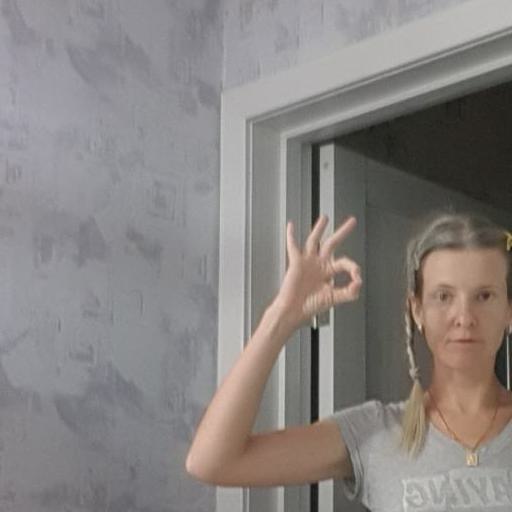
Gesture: ok